A Hatful of Rain

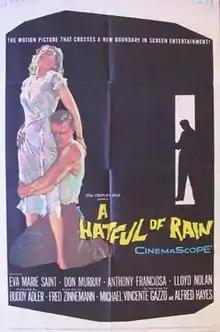
Theatrical release poster

A Hatful of Rain is a 1957 American drama film directed by Fred Zinnemann and starring Eva Marie Saint, Don Murray, Anthony Franciosa, Lloyd Nolan and Henry Silva. The story is based on a 1955 Broadway play of the same name about the effects of morphine addiction.